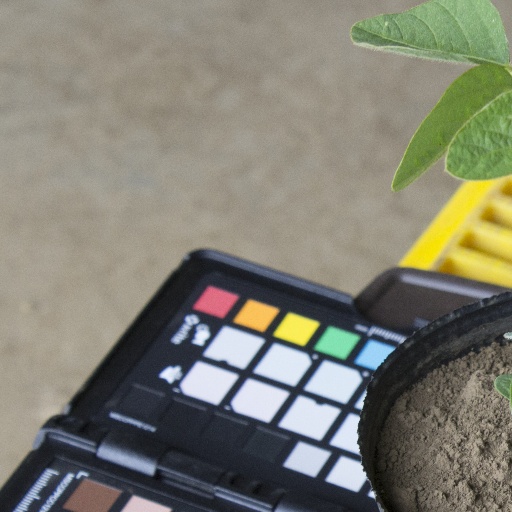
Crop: soybean